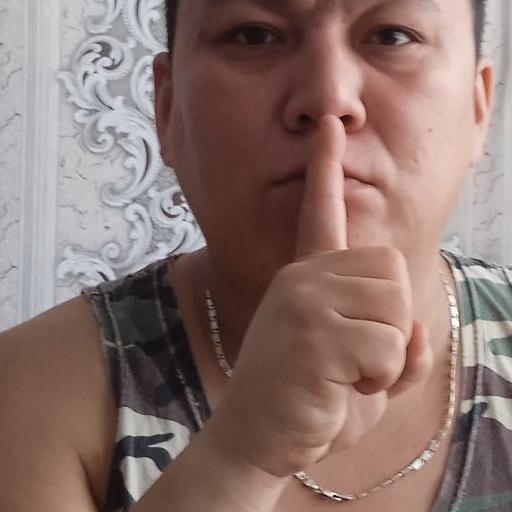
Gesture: mute